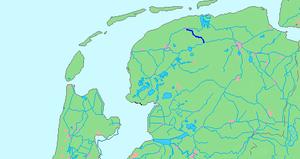
Le Strobosser Trekfeart est un canal néerlandais de la Frise. Strobosser Trekfeart est le nom officiel en frison. En néerlandais, le canal s'appelle Stroobosser Trekvaart.